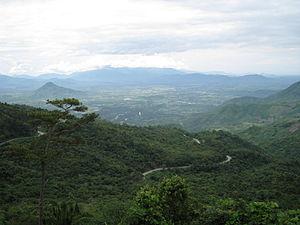
La Ligne Dalat - Thap Cham est une petite ligne de chemin de fer du sud du Viêt Nam partiellement désaffectée. Elle reliait Dalat et Thap Cham, dans la province de Ninh Thuận. Cette ligne présente un profil en long très dénivelé, avec des pentes pouvant atteindre 120 pour mille. Elle était à l'origine équipée d'une crémaillère.
Le col de Ngoạn Mục, ou col de Sông Pha, ou col de Bellevue, est un col de montagne situé entre la province de Ninh Thuan et le plateau de Đà Lạt.